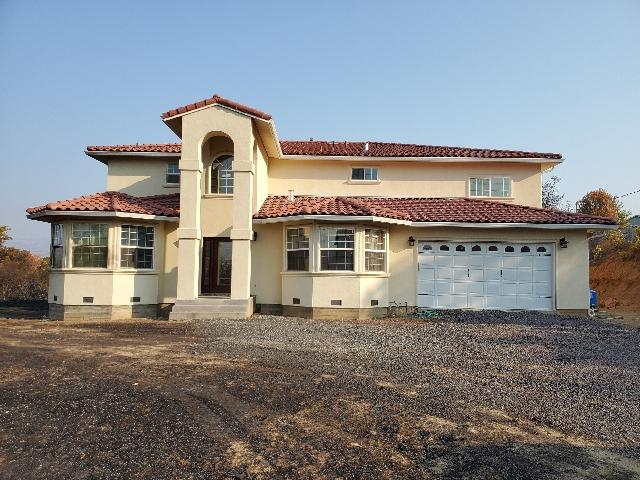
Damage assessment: affected